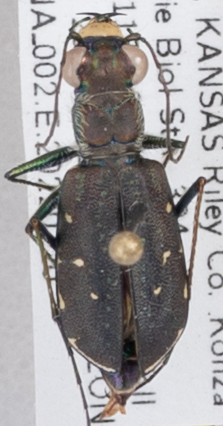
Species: Cicindela punctulata punctulata
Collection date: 2022-07-20
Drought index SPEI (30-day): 0.718
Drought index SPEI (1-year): -0.276
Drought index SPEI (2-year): -0.24